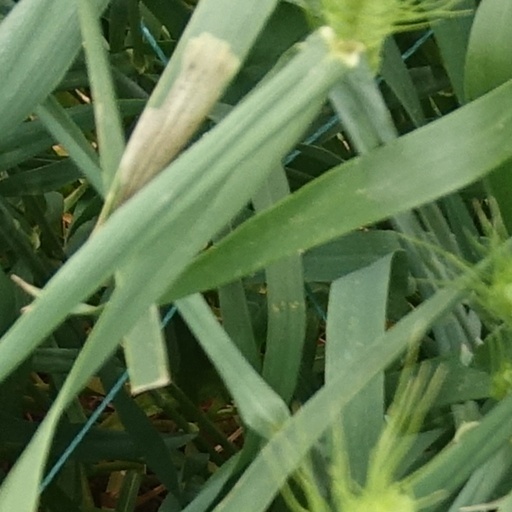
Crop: wheat